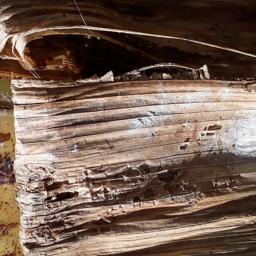
Label: BACTERIAL SOFT ROT